Bryant's Minstrels

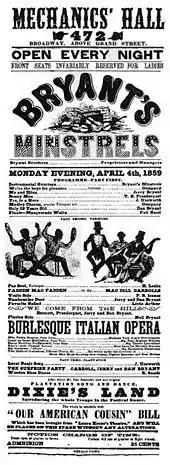
Detail from a playbill for Bryant's Minstrels, Mechanics' Hall, New York, 4 April 1859 (the première of the song "Dixie")

Bryant's Minstrels was a blackface minstrel troupe that performed in the mid-19th century, primarily in New York City. The troupe was led by the O'Neill brothers from upstate New York, who took the stage name Bryant.